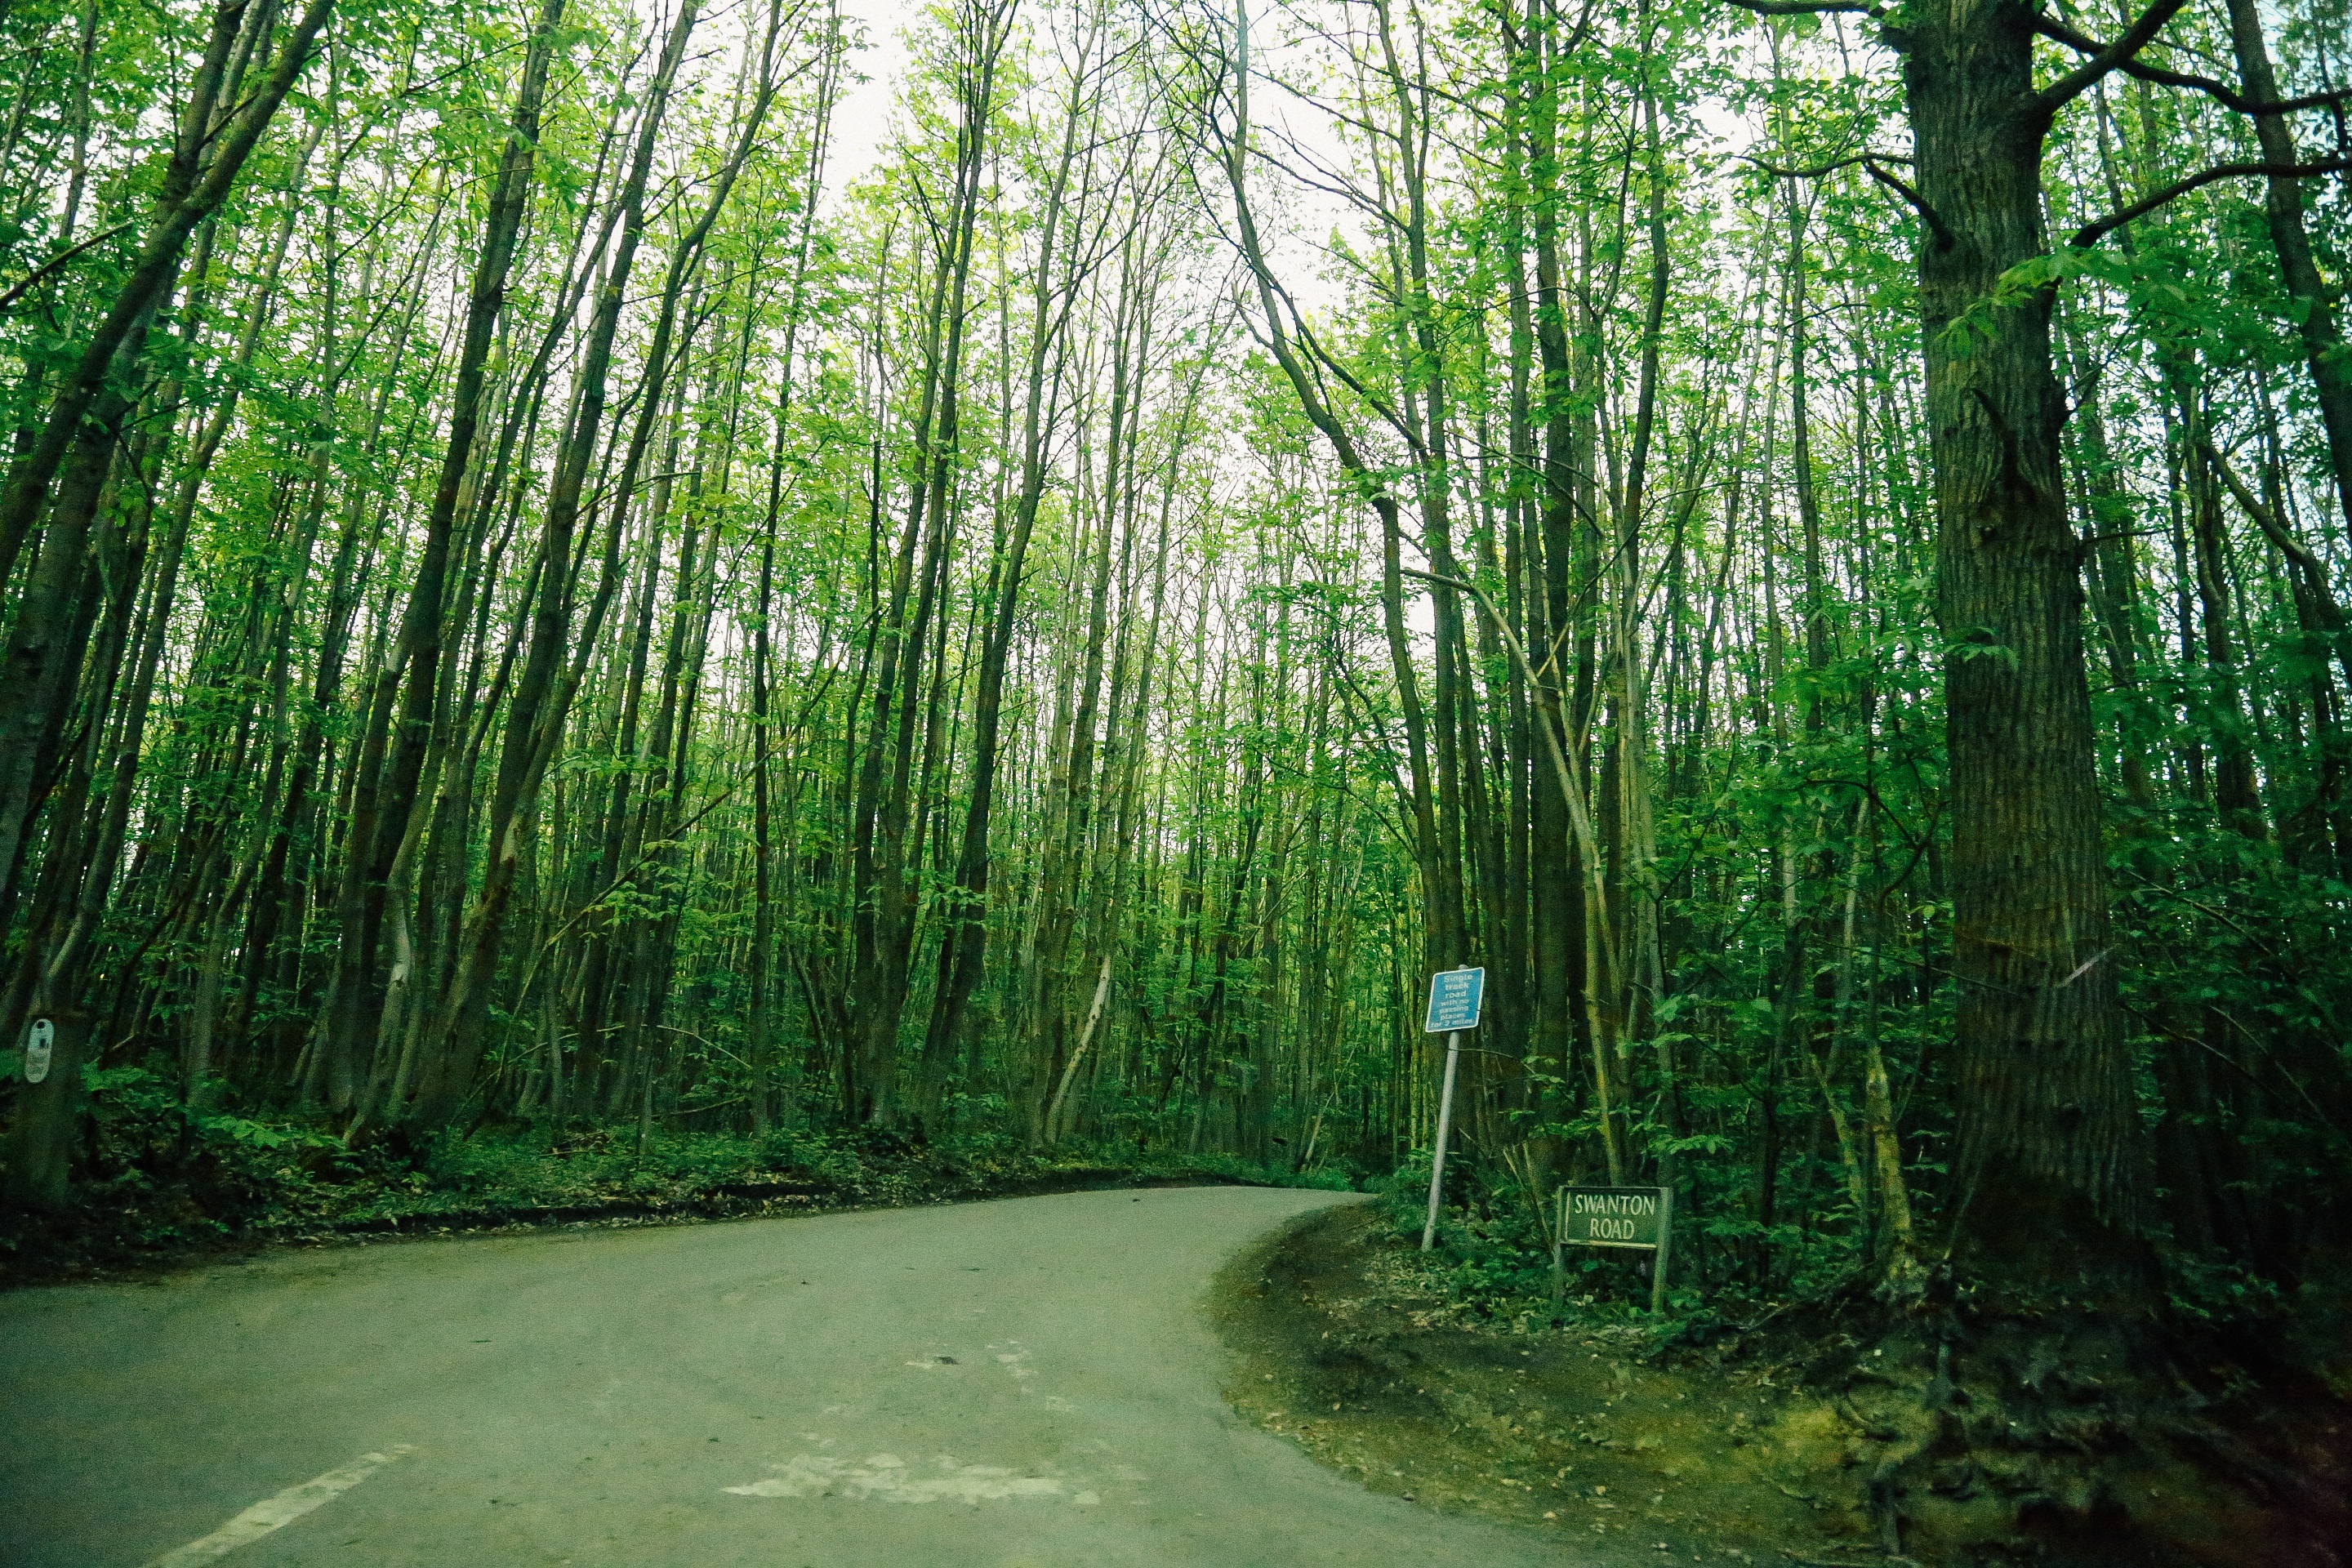
tree, forest, plant, sunlight, leaf, green, jungle, vegetation, rainforest, deciduous, grove, woodland, habitat, ecosystem, biome, old growth forest, natural environment, woody plant, temperate broadleaf and mixed forest, temperate coniferous forest, riparian forest